F. Luis Mora

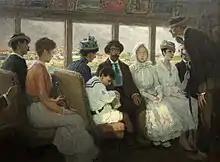
"Out of Town Trolley" (1916)

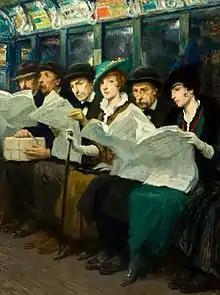
Subway riders in NYC

In 1904 Mora was voted an Associate member of the National Academy of Design, and was elected a full member in 1906, probably its first Hispanic member. He was also voted as a member to 15 other art societies. Mora won numerous medals and awards within the New York artistic community, including the Rothschild Prize, the Carnegie Prize, the Shaw Purchase Prize at the Salmagundi Club; and in 1915 he won a gold medal at the Panama Pacific International Exhibition in San Francisco.